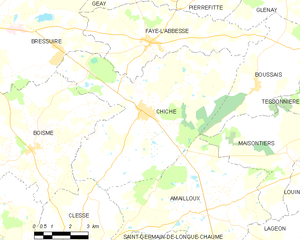
Carte des communes françaises Chiché